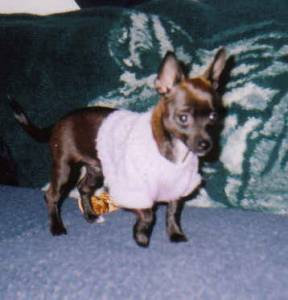
Breed: chihuahua